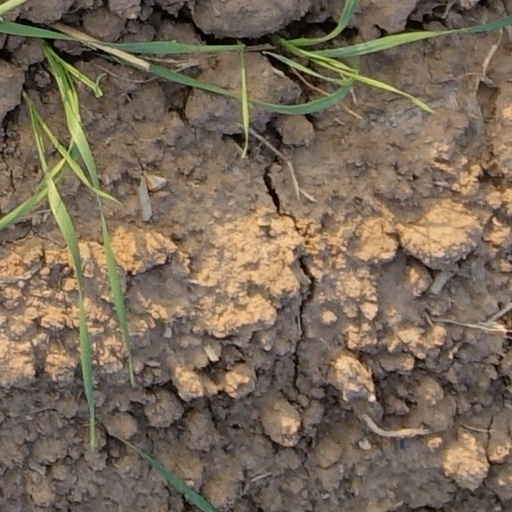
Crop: wheat